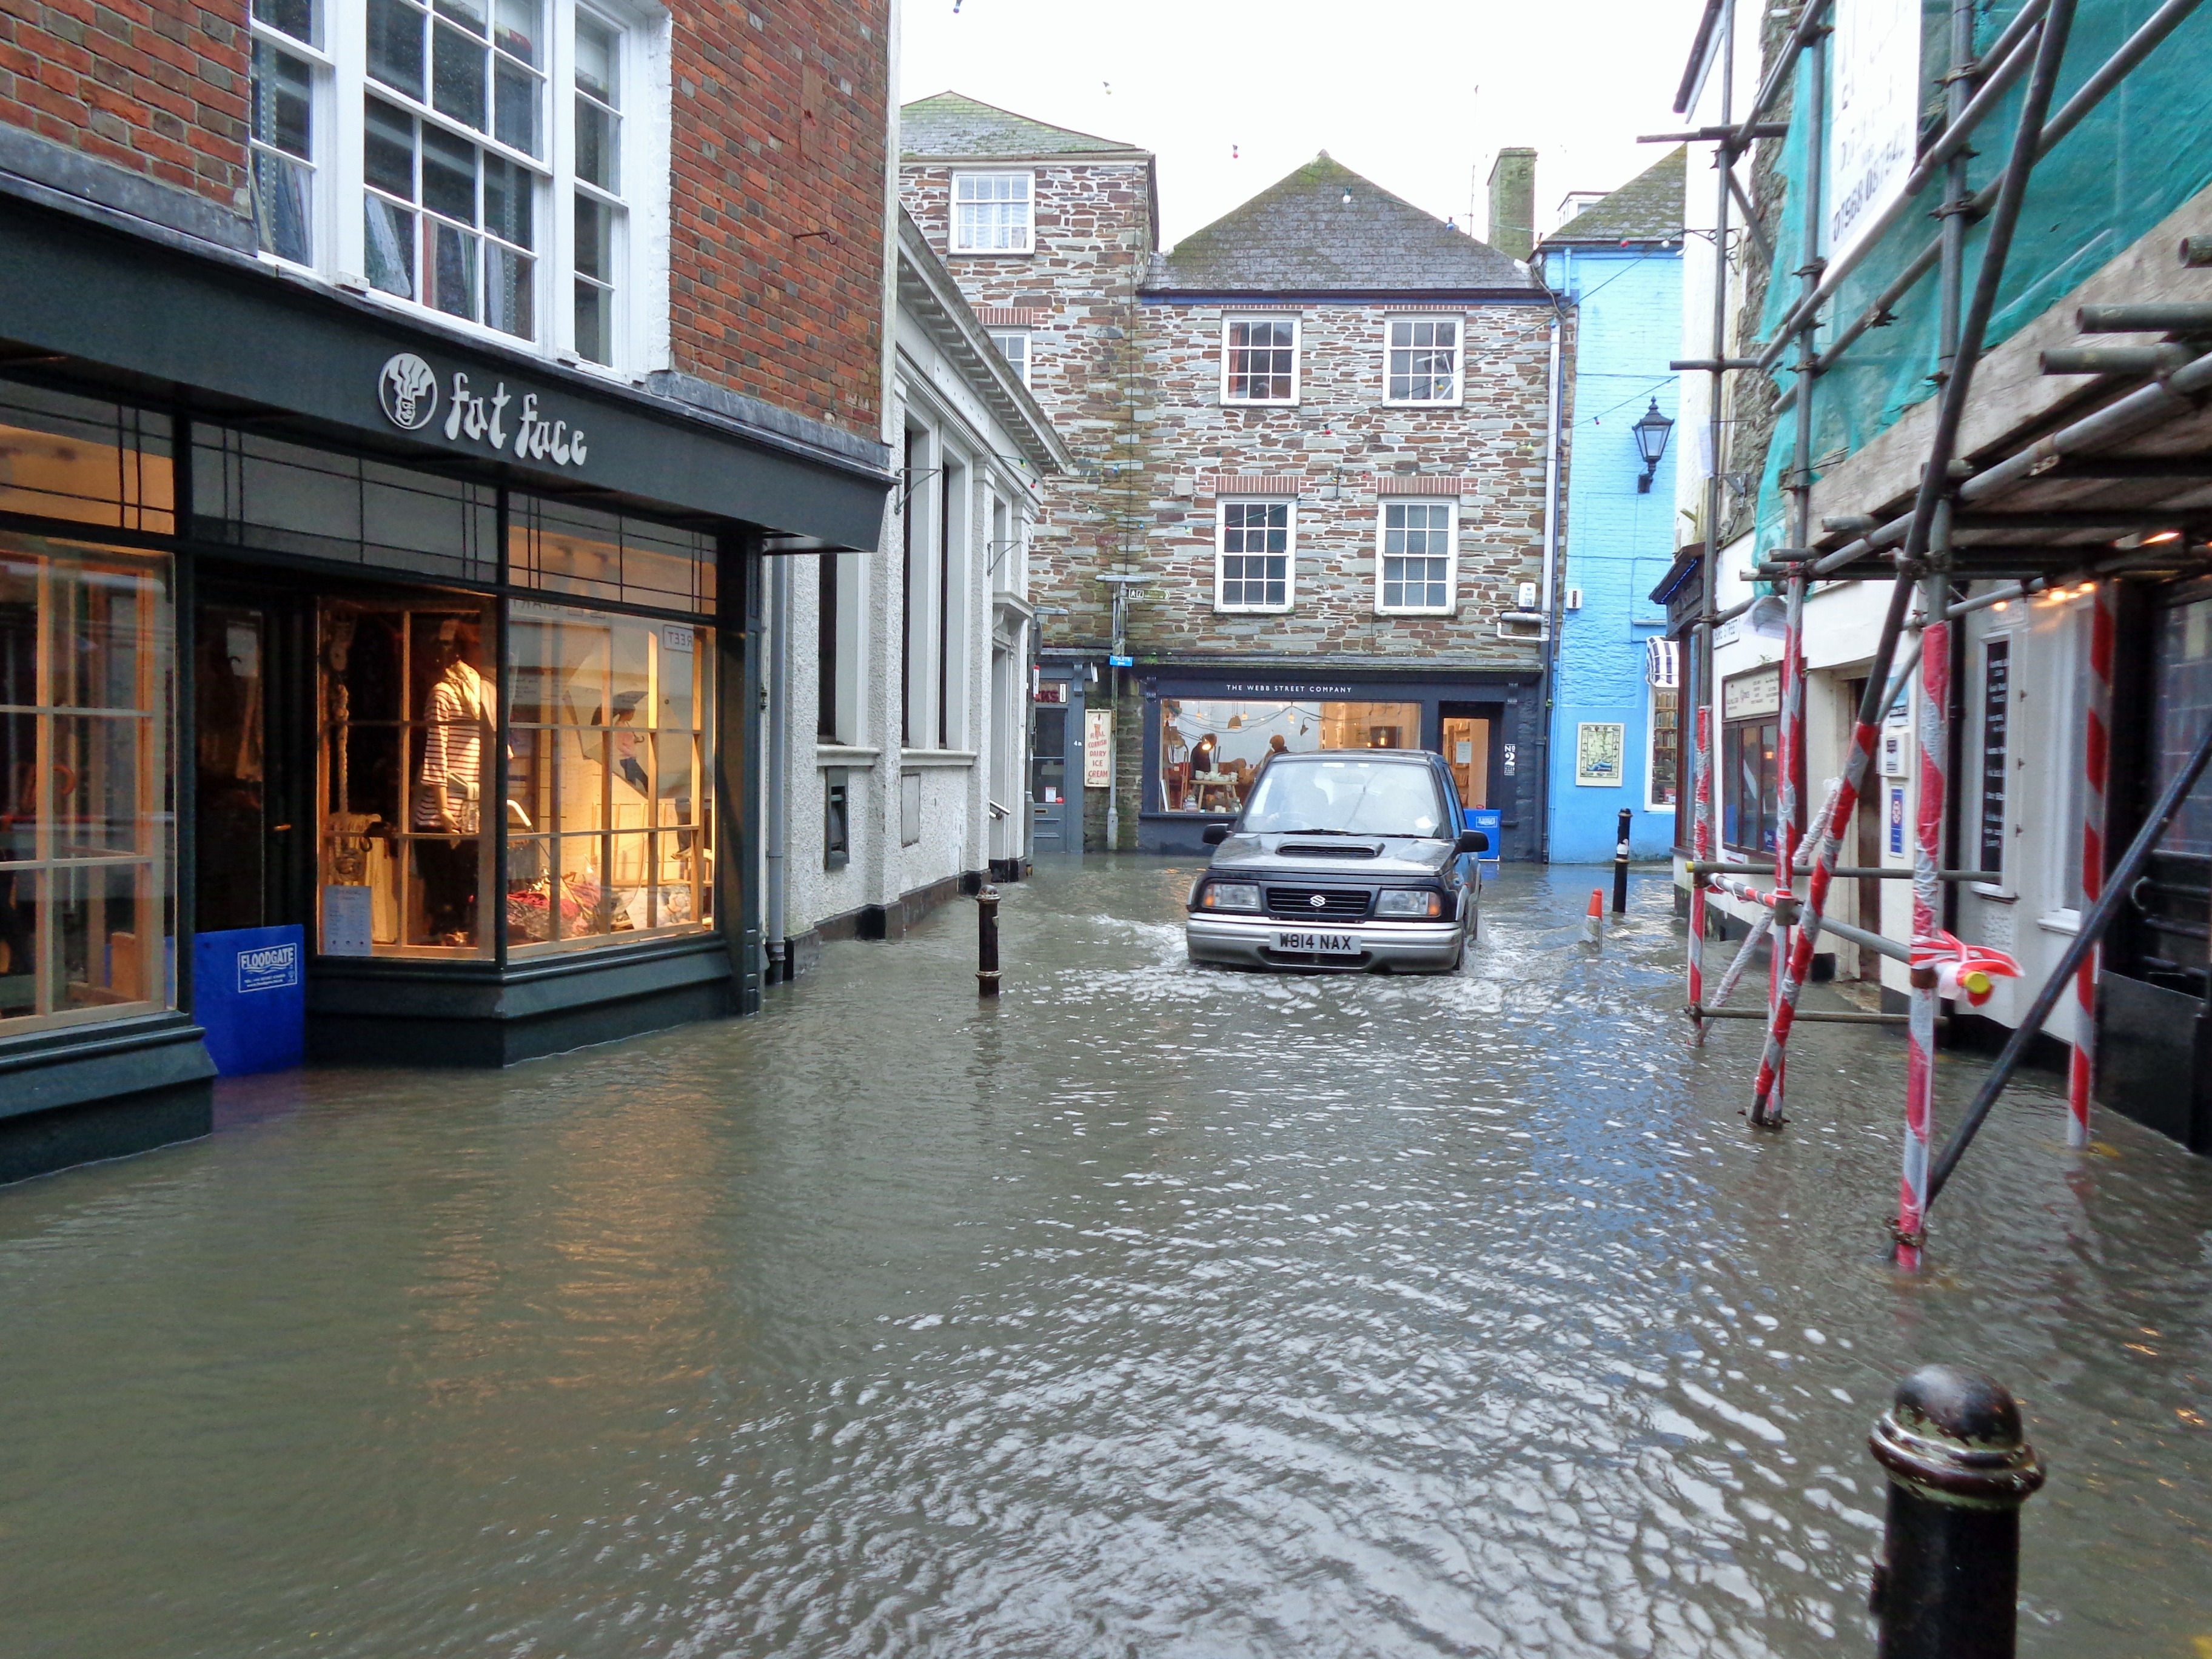
architecture, road, street, town, canal, narrow, village, flood, weather, waterway, shops, buildings, houses, disaster, damage, waters, cornwall, floods, flooded, neighbourhood, residential area, fowey